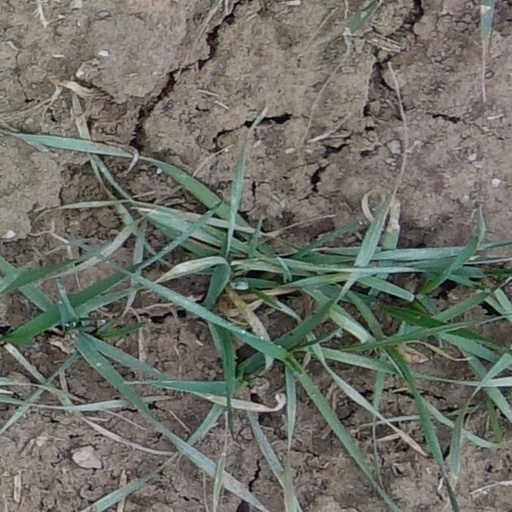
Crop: wheat